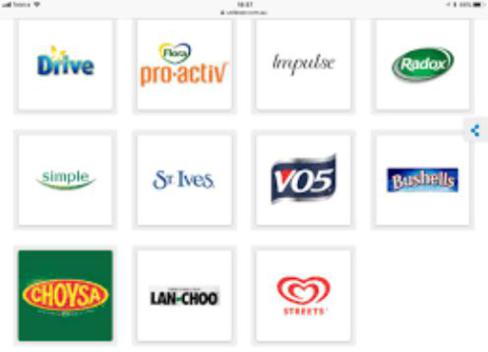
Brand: lan-choo
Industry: Food